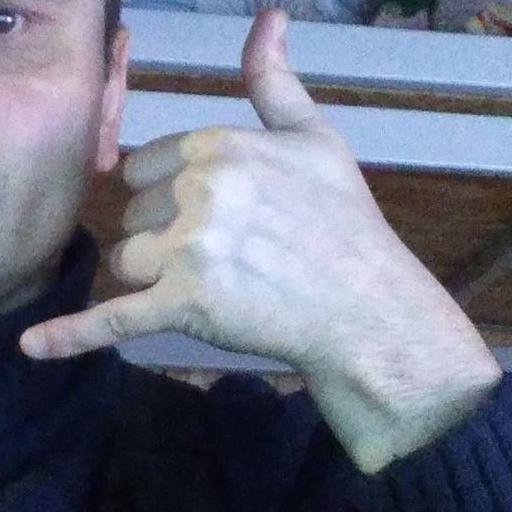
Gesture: call